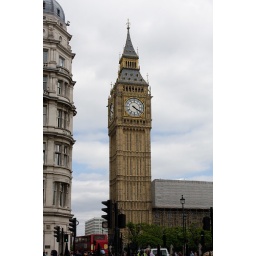
Big Ben in the clock tower